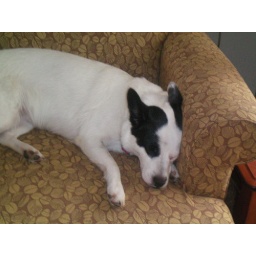
My dog Spot sleeping in a hotel.